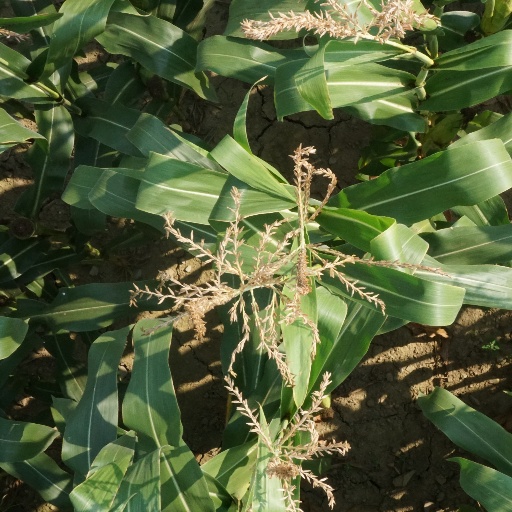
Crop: maize; corn